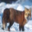
Label: fox